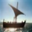
Label: ship